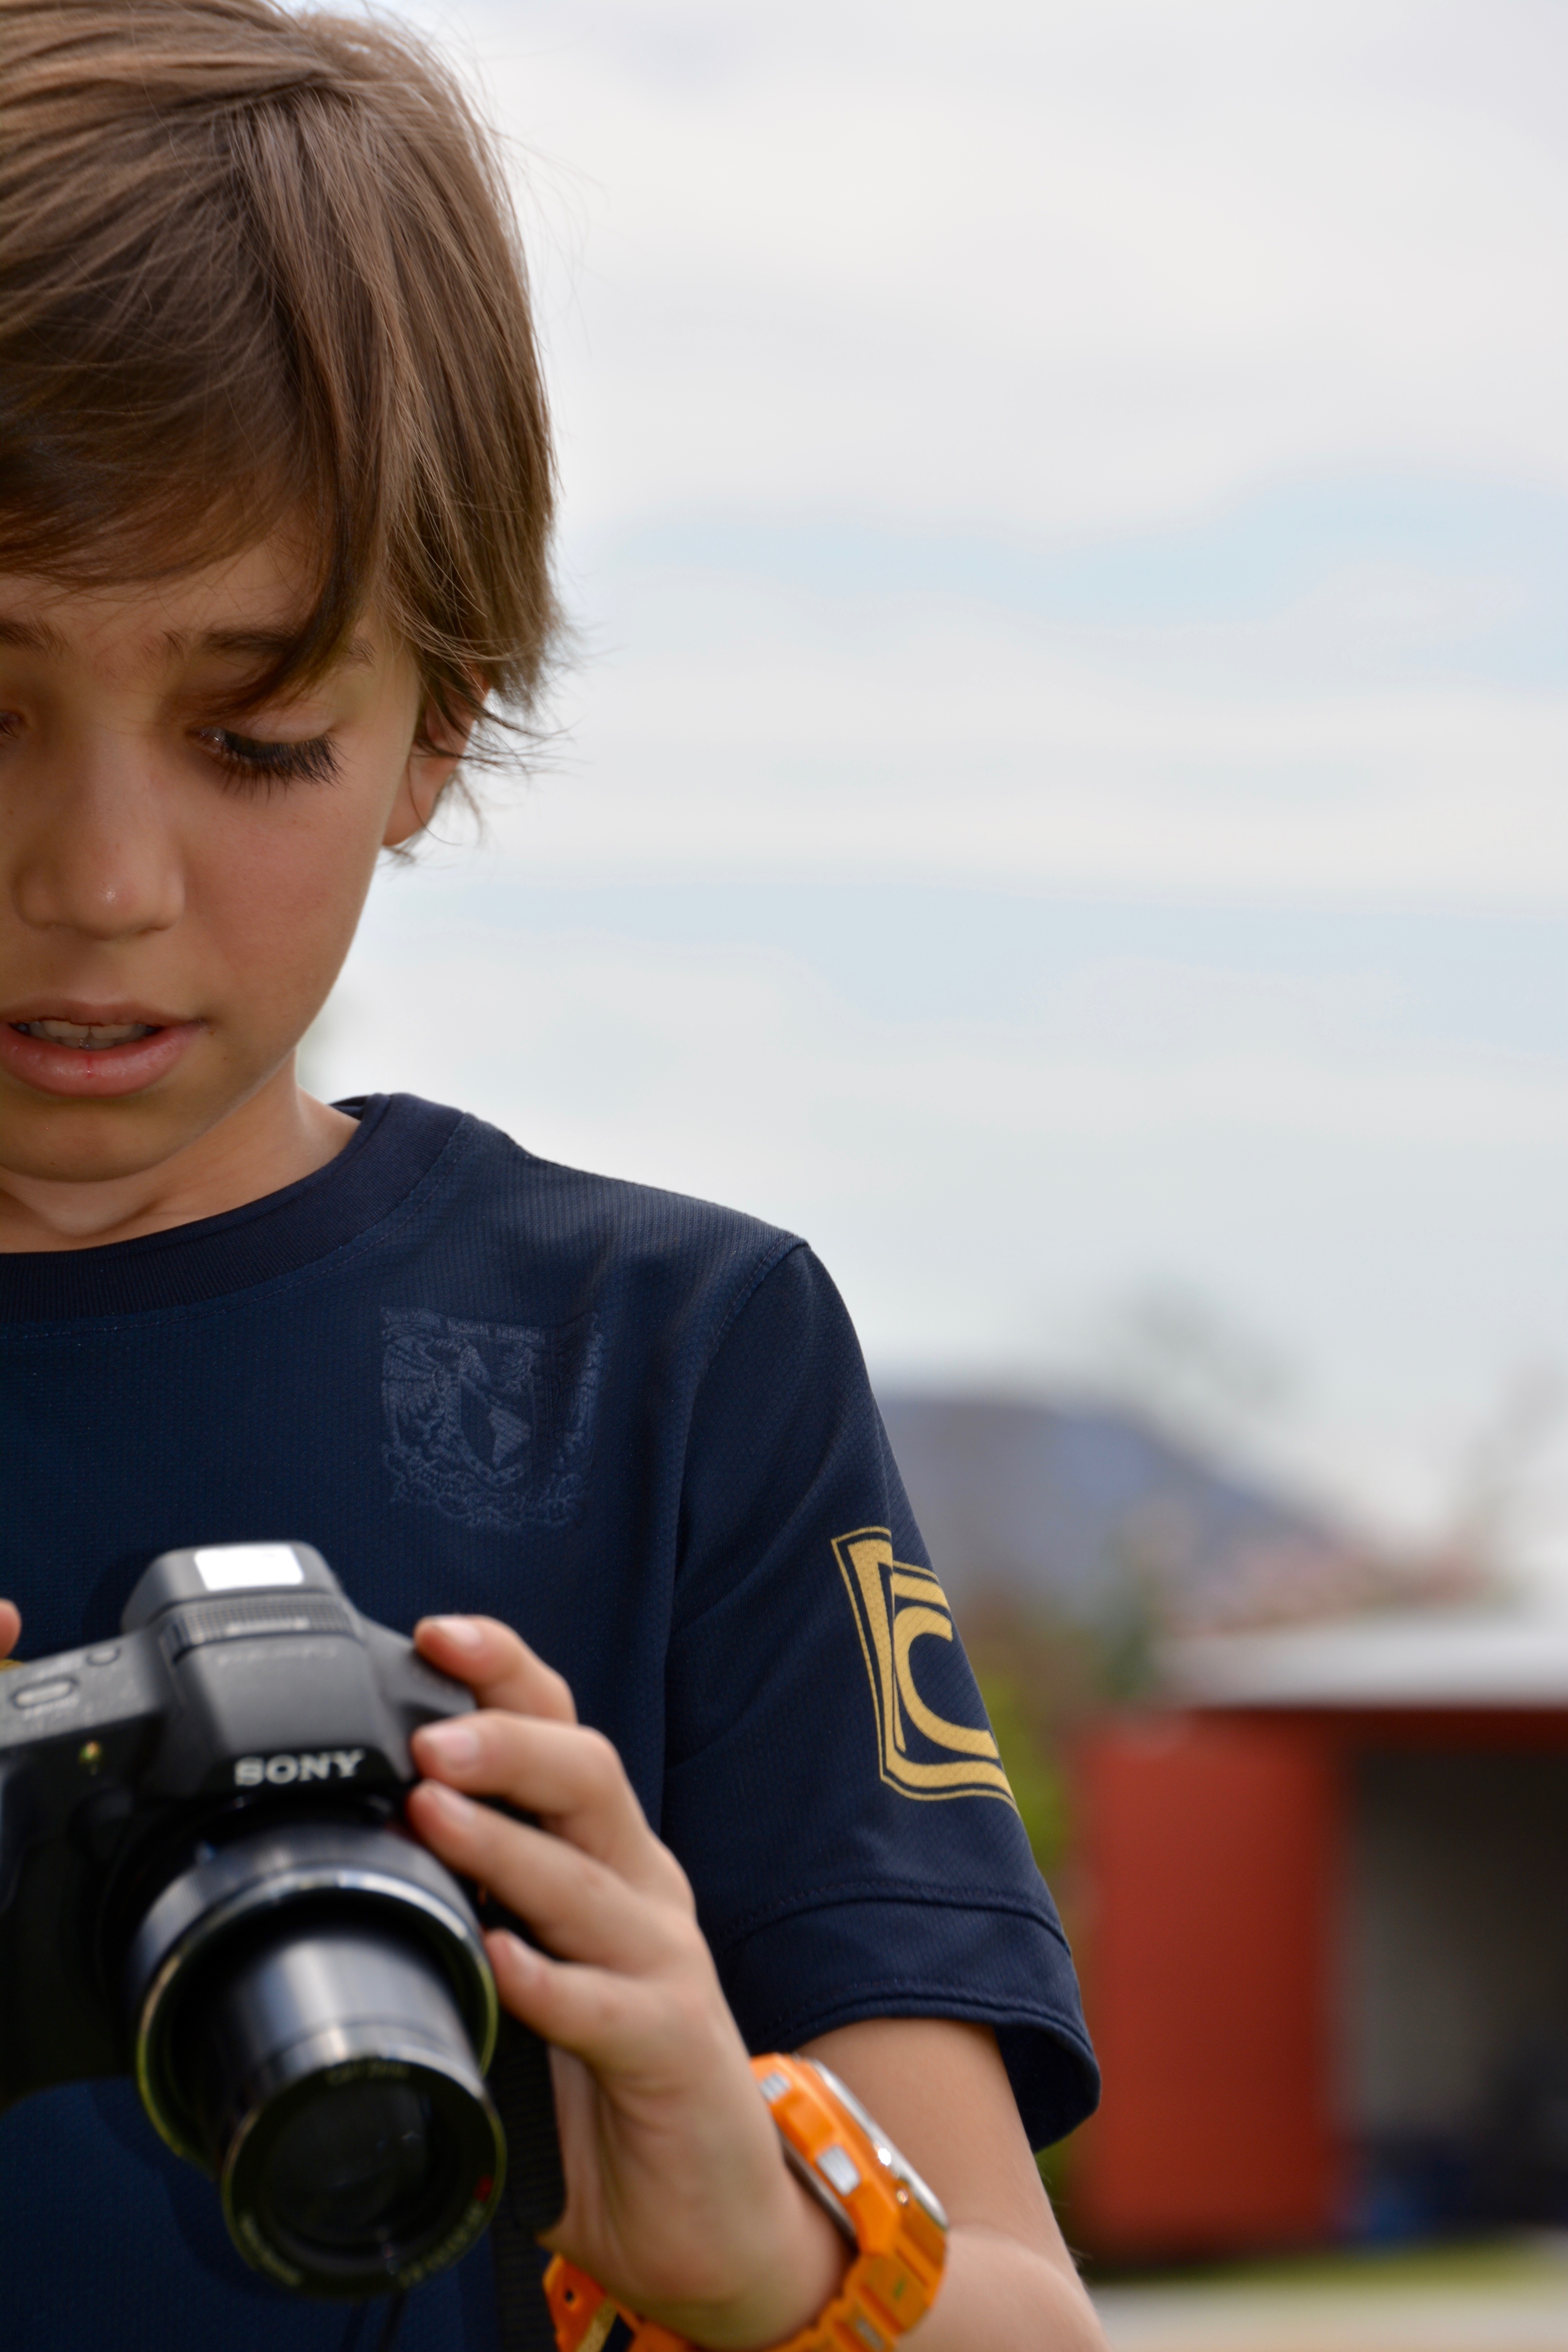
man, person, girl, woman, camera, photographer, play, male, portrait, spring, child, blue, photos, toddler, photograph, hobbie